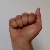
The image shows a hand gesture representing the letter 'A' in Indian Sign Language.